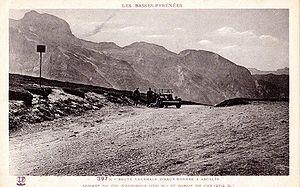
Le col d'Aubisque est un col de montagne routier des Pyrénées centrales françaises, culminant à 1 709 mètres, à une quarantaine de kilomètres au sud-ouest de Tarbes et sud-est de Pau dans le département des Pyrénées-Atlantiques, en région Nouvelle-Aquitaine. Il est emprunté par la route des cols. Il est dominé au sud par le pic de Ger. Il est situé sur la commune de Béost.
La route nationale 618, ou RN 618, était une route nationale française reliant Saint-Jean-de-Luz à Argelès-sur-Mer. Elle fut classée dans les années 1930 en regroupant les tronçons de la route thermale des Pyrénées et empruntait tous les cols prestigieux de la chaîne des Pyrénées, immortalisés par la « Grande Boucle ». C'est pourquoi on l'appelait « Route des Pyrénées ».